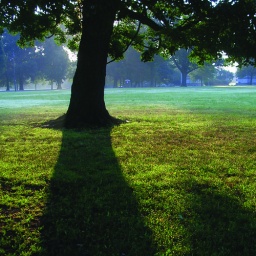
Fairmount Park at sunrise standing in the shadow of a sunbeam hitting the tree and reflecting off the dew on the grass.